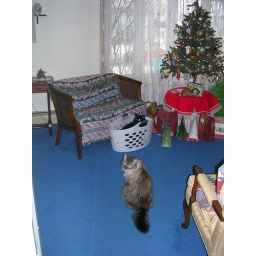
Bailey on floor and Killian in basket Xmas 2005